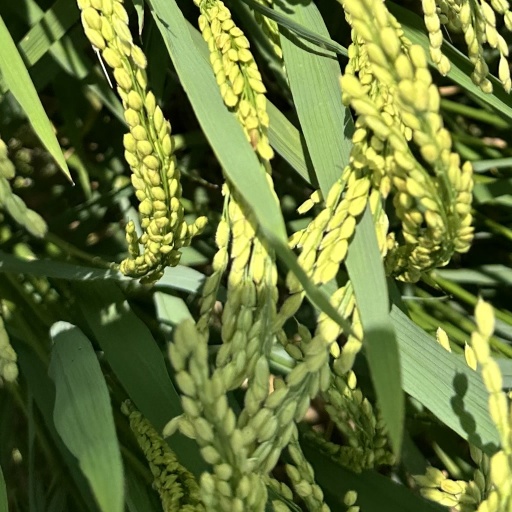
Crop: rice